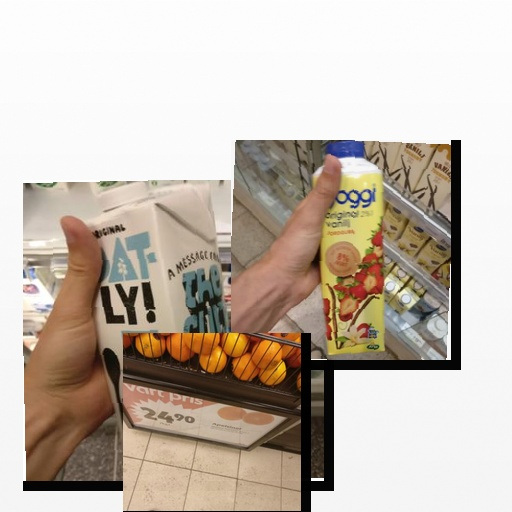
Food items: orange, strawberry_yoghurt, oatghurt